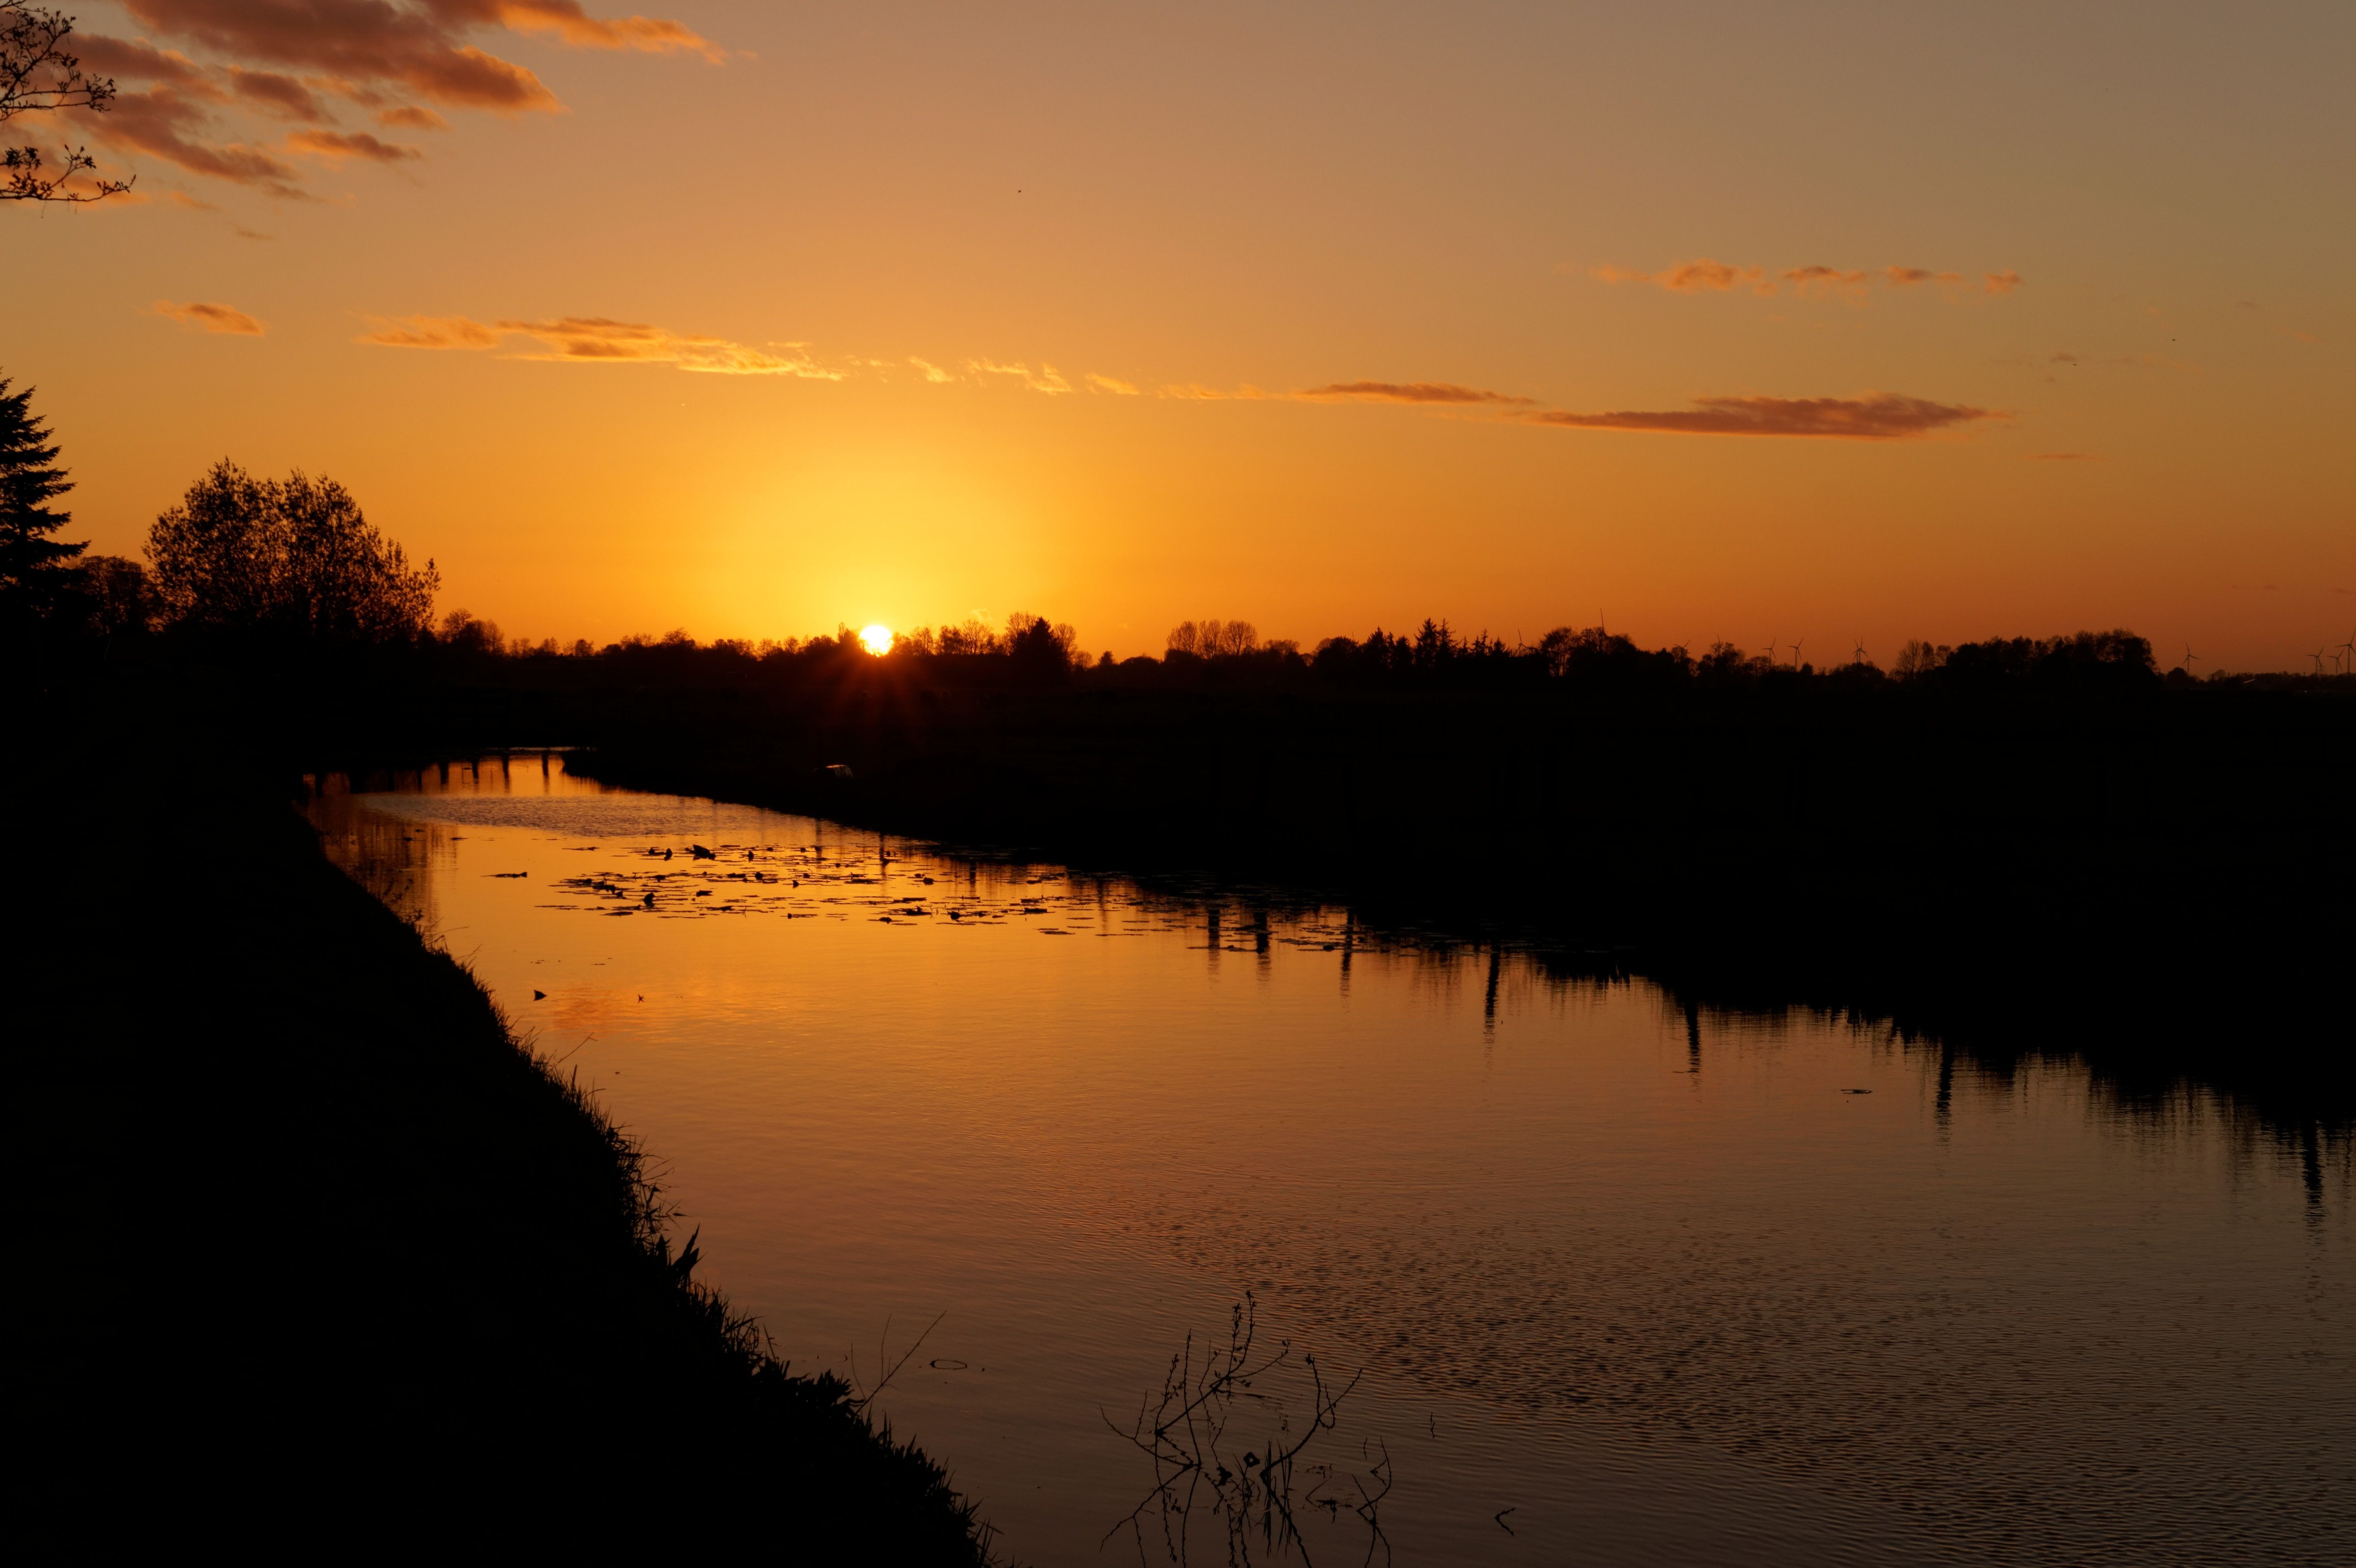
landscape, nature, horizon, sun, sunrise, sunset, morning, lake, dawn, river, dusk, evening, reflection, romantic, clouds, loch, afterglow, evening sky, atmospheric phenomenon